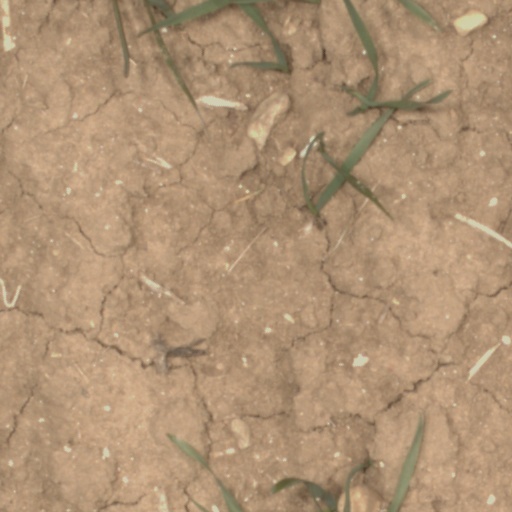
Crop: wheat